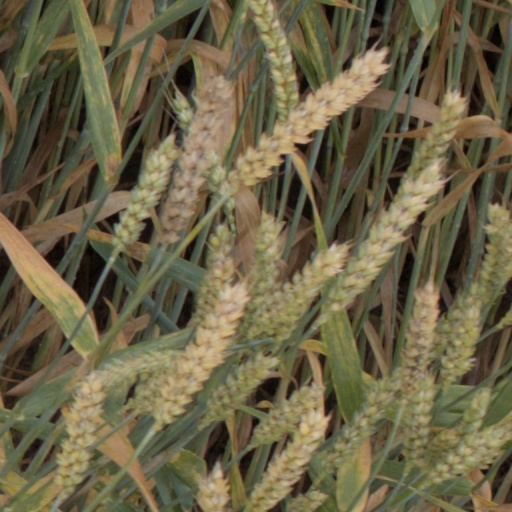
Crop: wheat